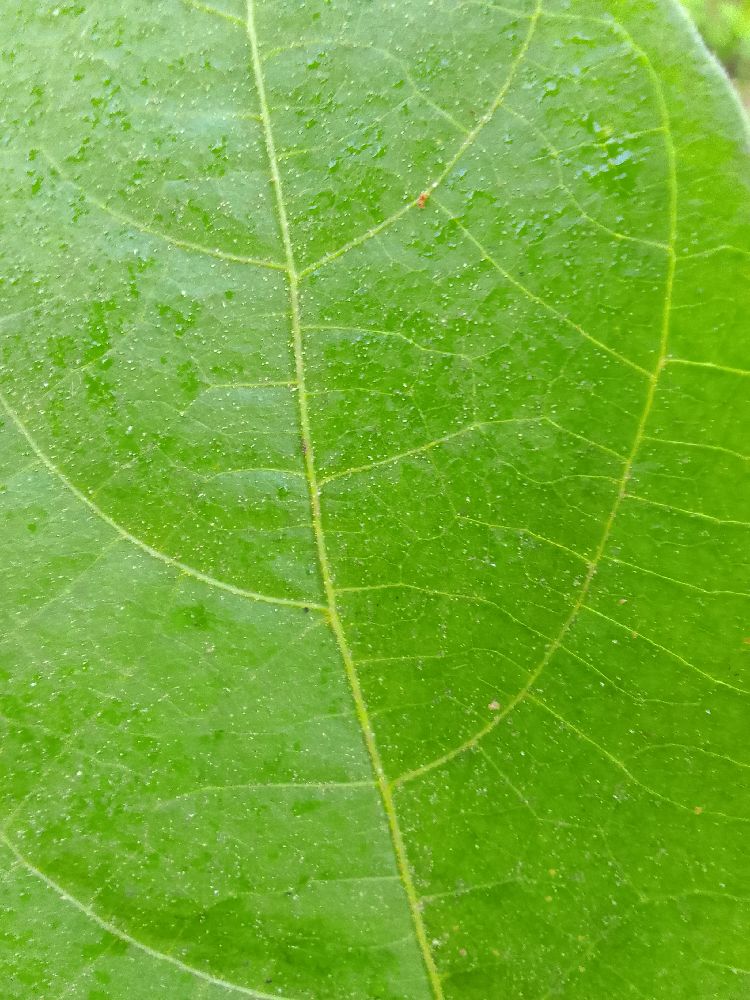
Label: healthy